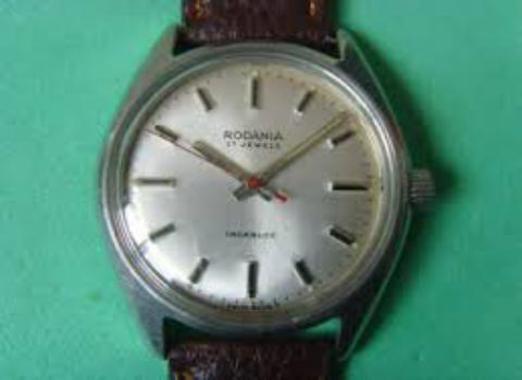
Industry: Clothes